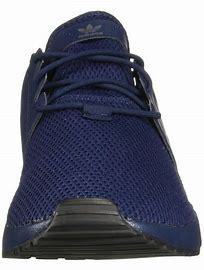
Brand: Adidas
Model: _plr